Thoppur

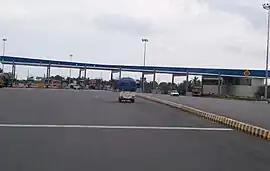
NH 44 L&T Thoppur Toll Plaza

'Thoppur (தொப்பூர்) or Thoppur Ghat is a hill town in Dharmapuri district of Tamil Nadu, India. It lies between the city of Salem and the city of Dharmapuri (தர்மபுரி) on National Highway 44, at its junction with Mettur Dam Road (SH 20). It is north of the city of Salem and south of the city of Dharmapuri.